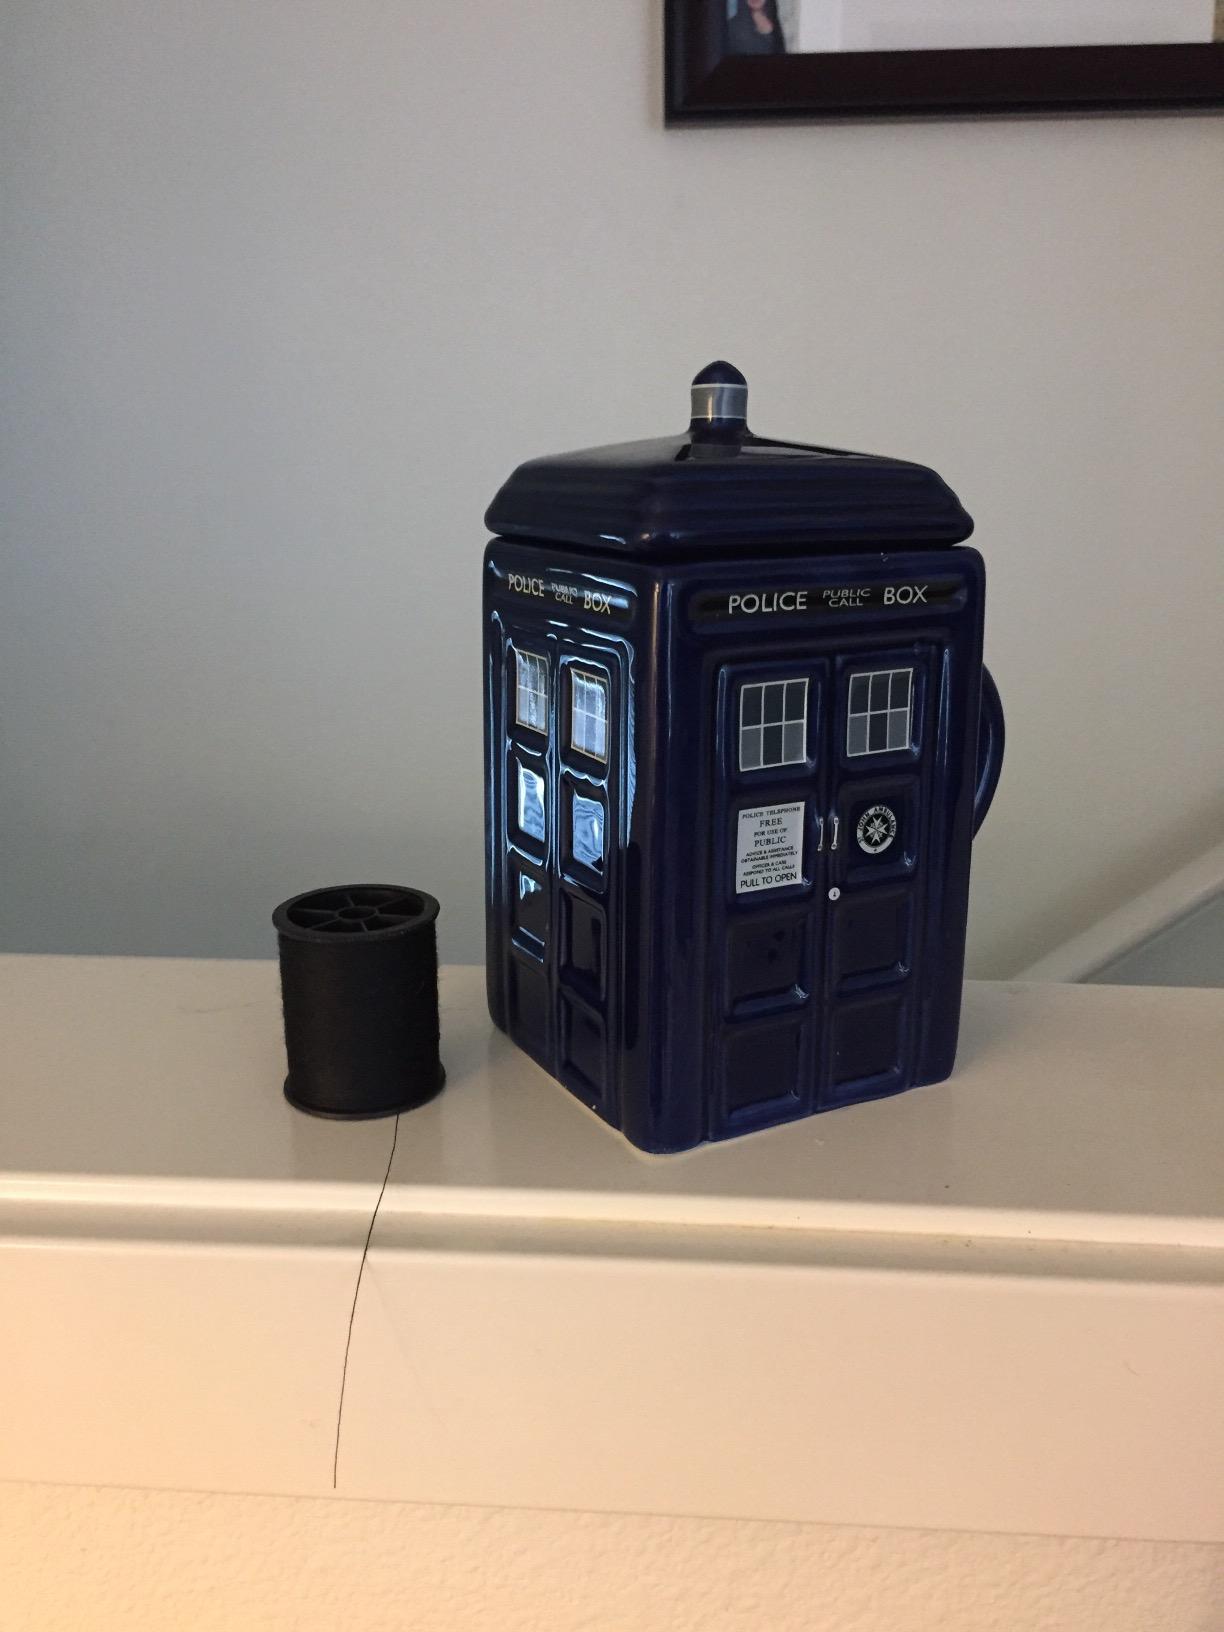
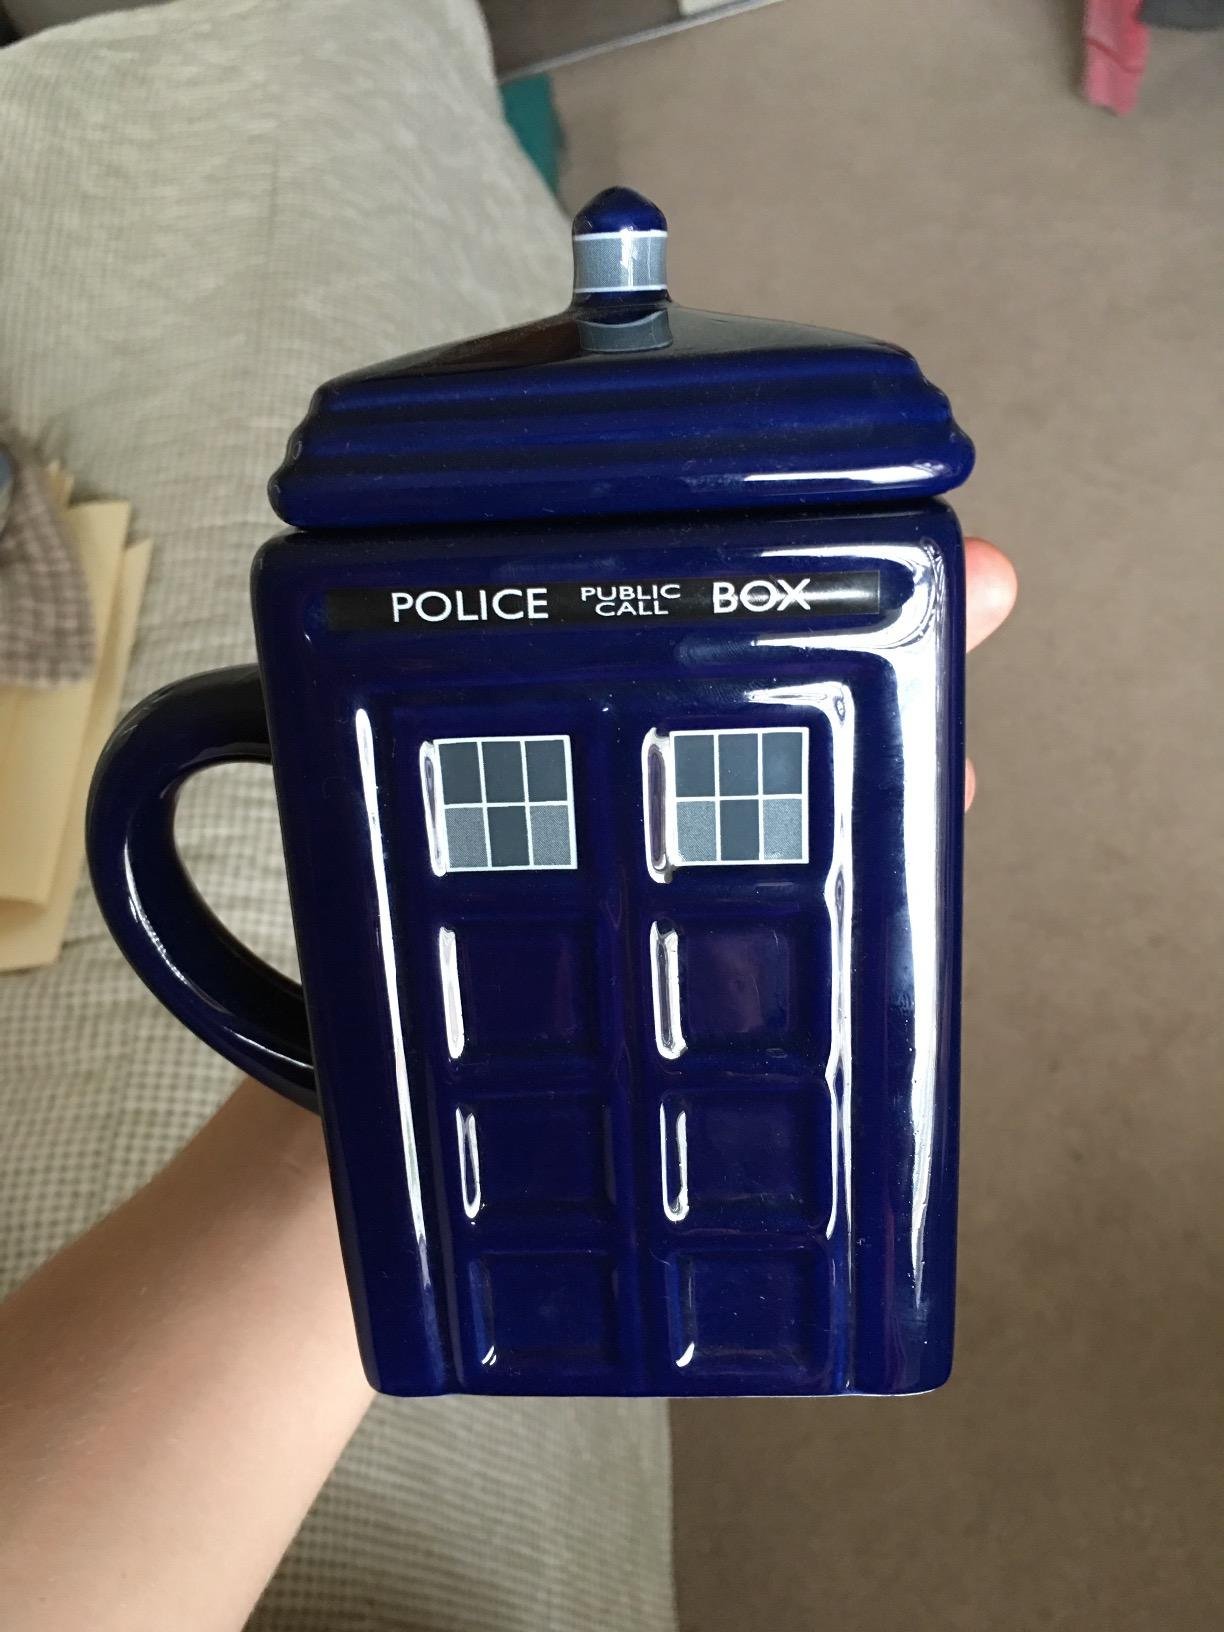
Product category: items_mug
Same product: yes